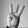
ASL letter: W